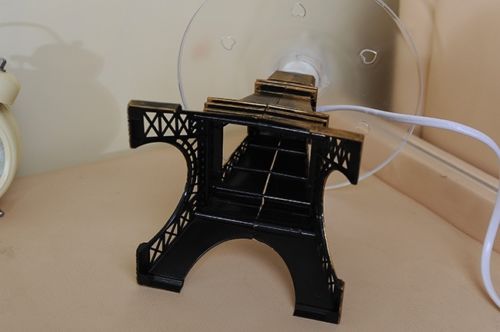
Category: lamp